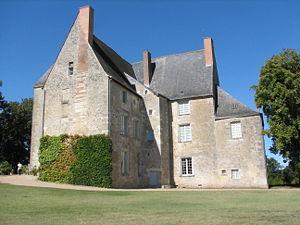
Maison de Honoré de Balzac à Saché (Indre-et-Loire).
Saché est une commune française du département d'Indre-et-Loire, dans la région Centre-Val de Loire.